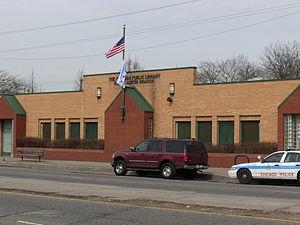
La Chicago Public Library, connue sous le sigle « CPL » est le réseau de bibliothèques publiques de la ville de Chicago, dans l'État de l'Illinois, aux États-Unis. Avec pas moins de 10 745 608 volumes, il est le plus grand système de bibliothèques de la région du Midwest et l'un des plus grands systèmes de bibliothèques publiques aux États-Unis, après la Bibliothèque du Congrès, la New York Public Library et la Bibliothèque publique de Boston.